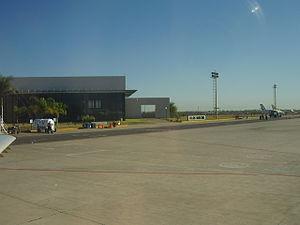
L'aéroport international fédéral Valle del Fuerte, communément appelé l'aéroport international de Los Mochis, est l'aéroport desservant Los Mochis, dans l'État du Sinaloa, au Mexique. Il comprend un terminal avec services de base et trois places de stationnement pour avions commerciaux.